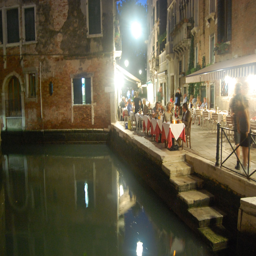
same restaurant at night , with more tables on the other side